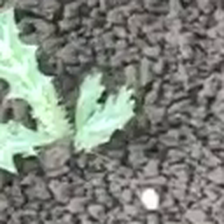
Weed species: Bilayat_(Mexicana_Argemone)